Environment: real
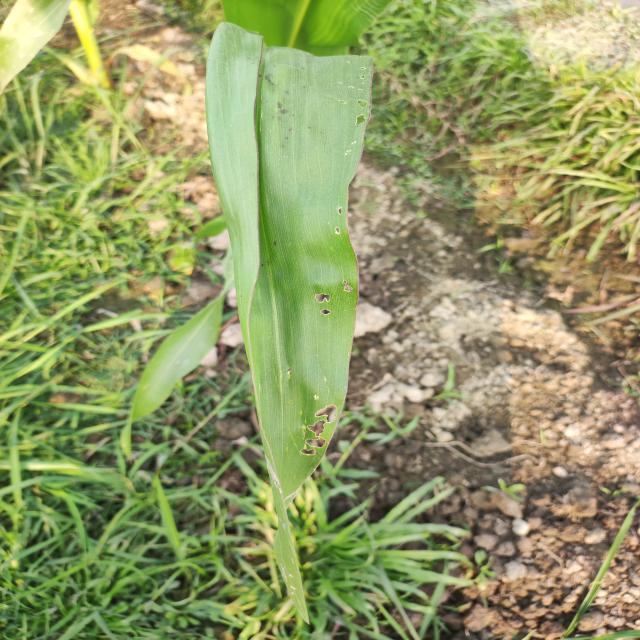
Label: fall_armyworm